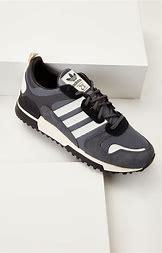
Brand: Adidas
Model: ZX 700 HD